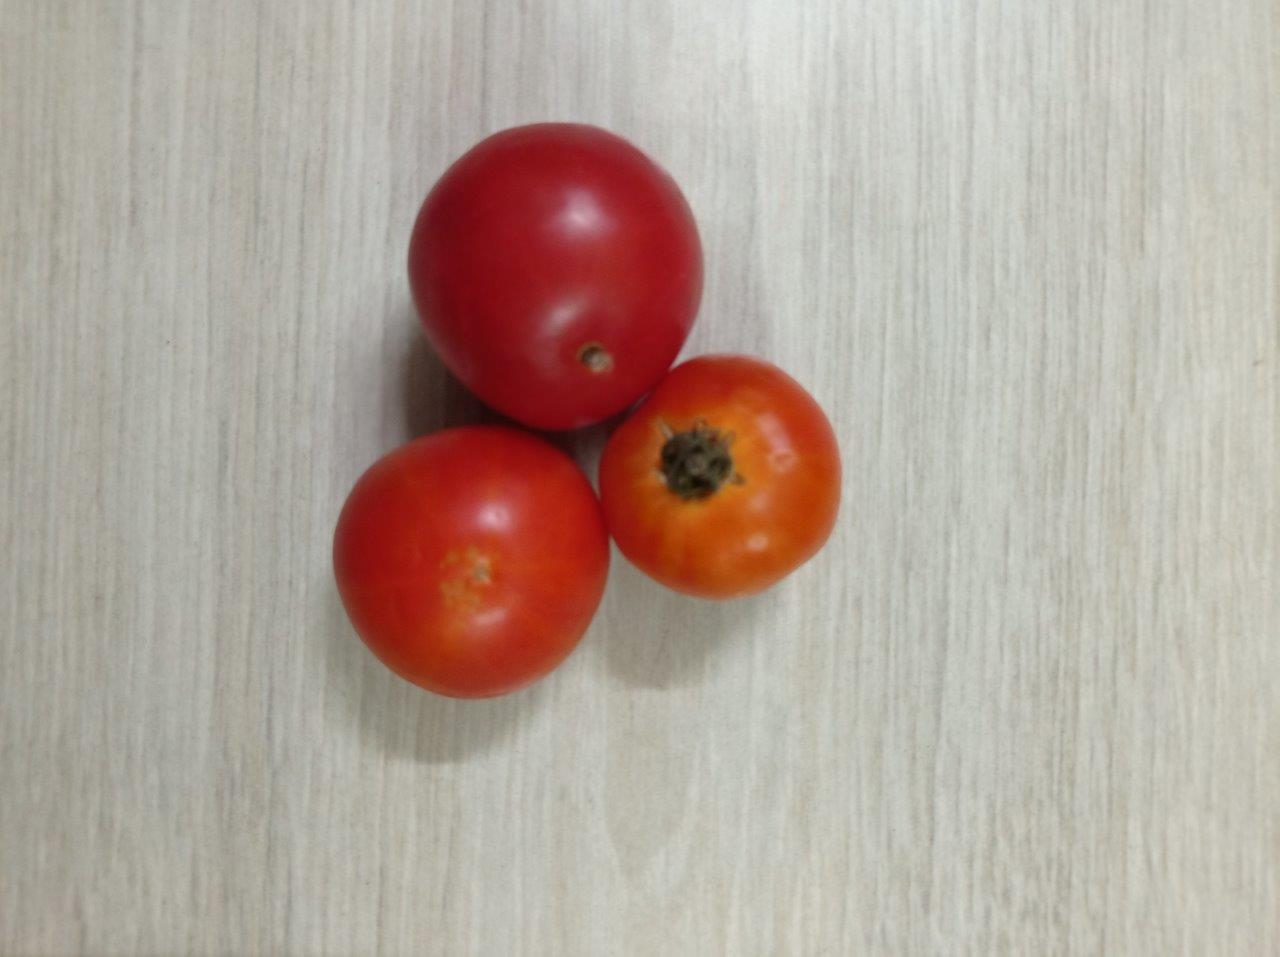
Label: Fresh